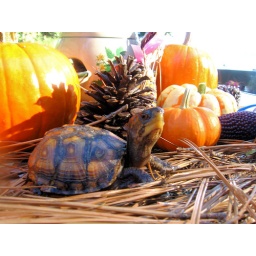
Biscuit, a juvenile eastern box turtle savaged by a dog, strikes a pose.